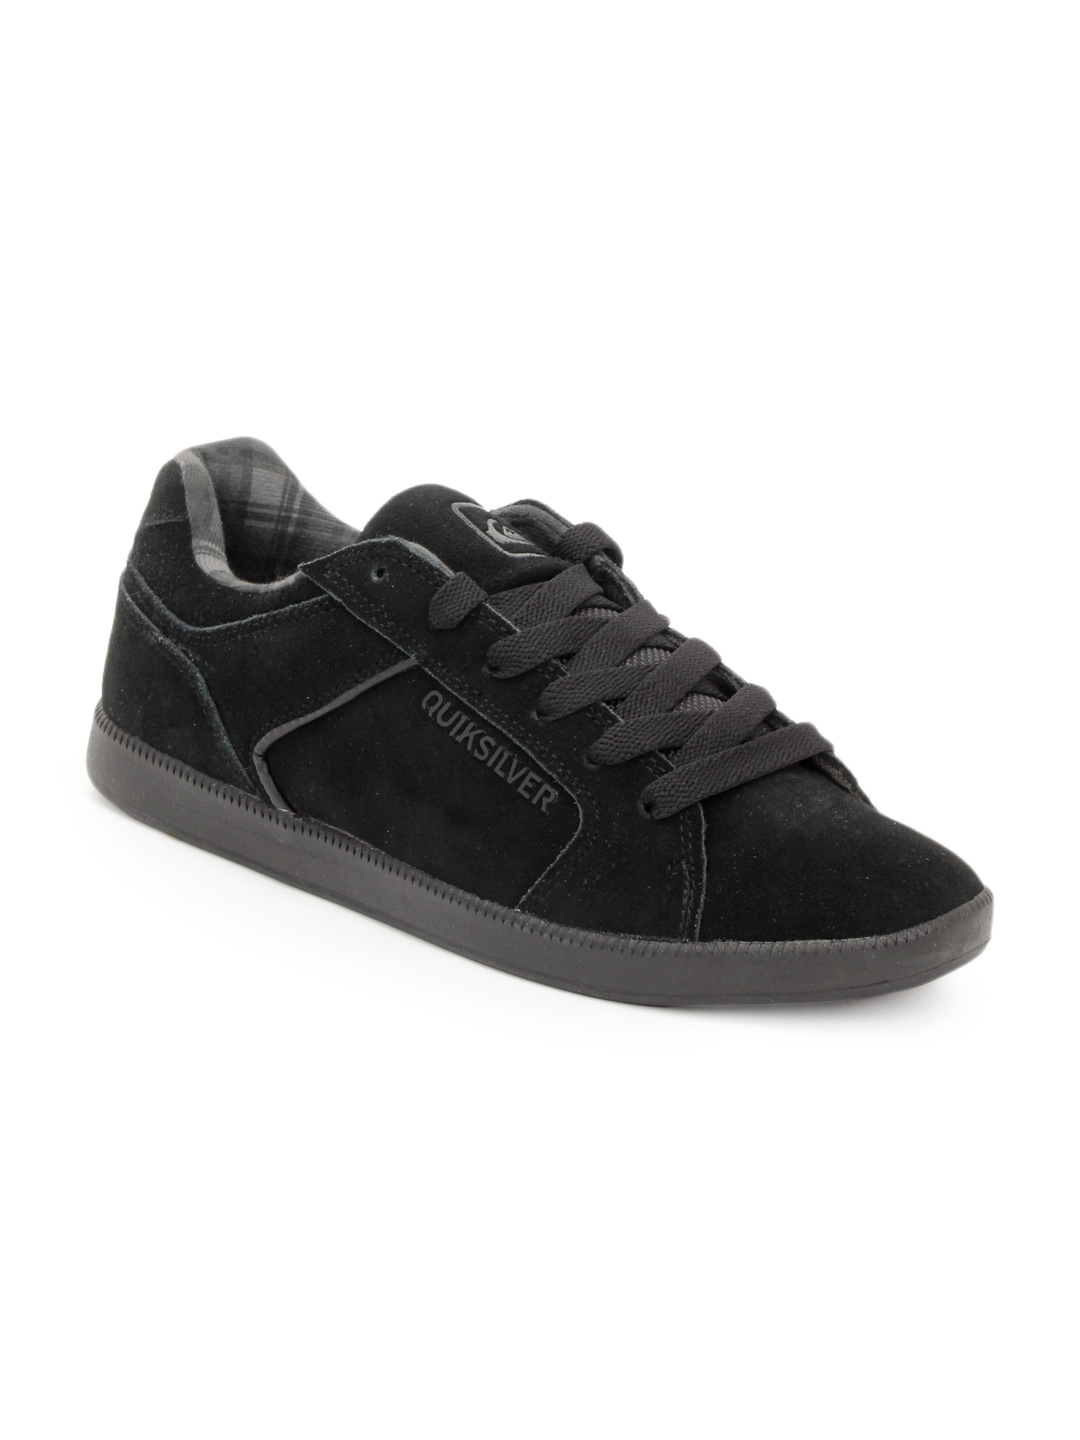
Quiksilver Men Black Casual Shoes
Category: Footwear / Shoes / Casual Shoes
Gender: Men
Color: Black
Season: Summer 2012
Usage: Casual